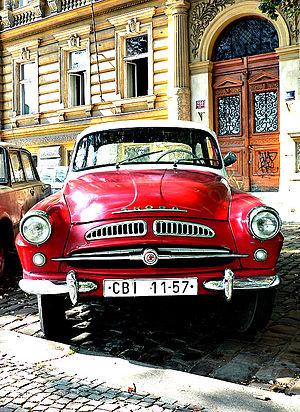
La Škoda 440 est une berline moyenne lancée en 1955 par le constructeur automobile tchécoslovaque Škoda Auto. Déclinée en deux carrosseries, la 440 a été produite jusqu’en 1959.